Sam Holbrook

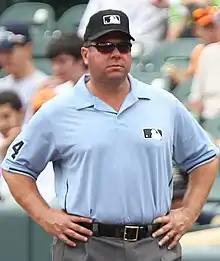
Holbrook in 2011

Samuel Woodford Holbrook (born July 7, 1965) is an American retired Major League Baseball umpire. He made his MLB debut in 1996 and was promoted to crew chief in 2017. Holbrook worked the World Series in 2010, 2016, and 2019. He retired following the 2022 season.